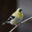
Label: bird